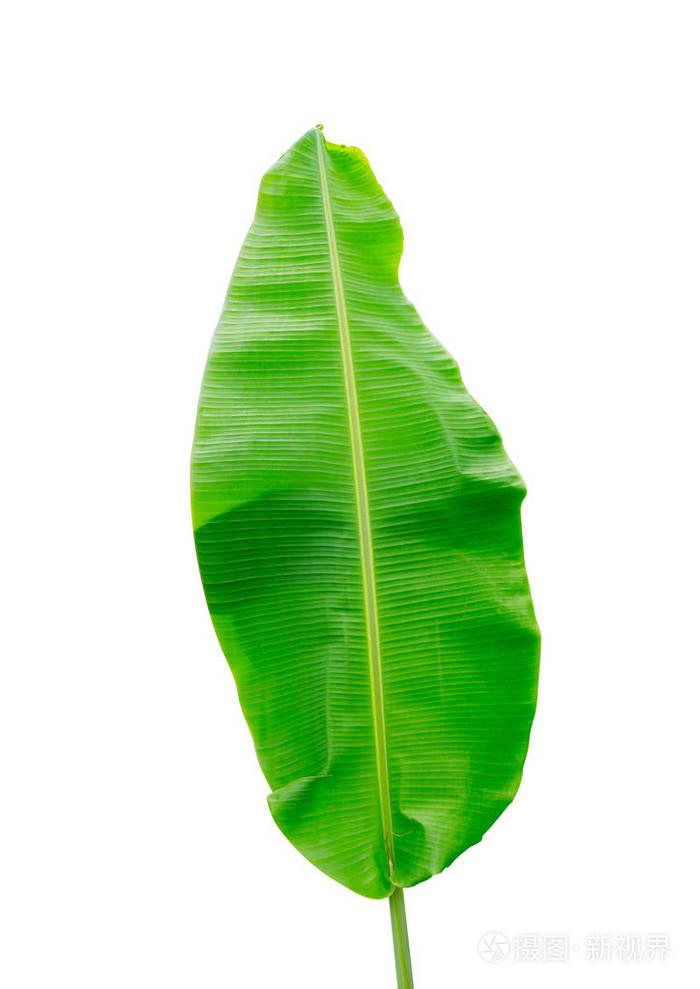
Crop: unknown
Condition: banana